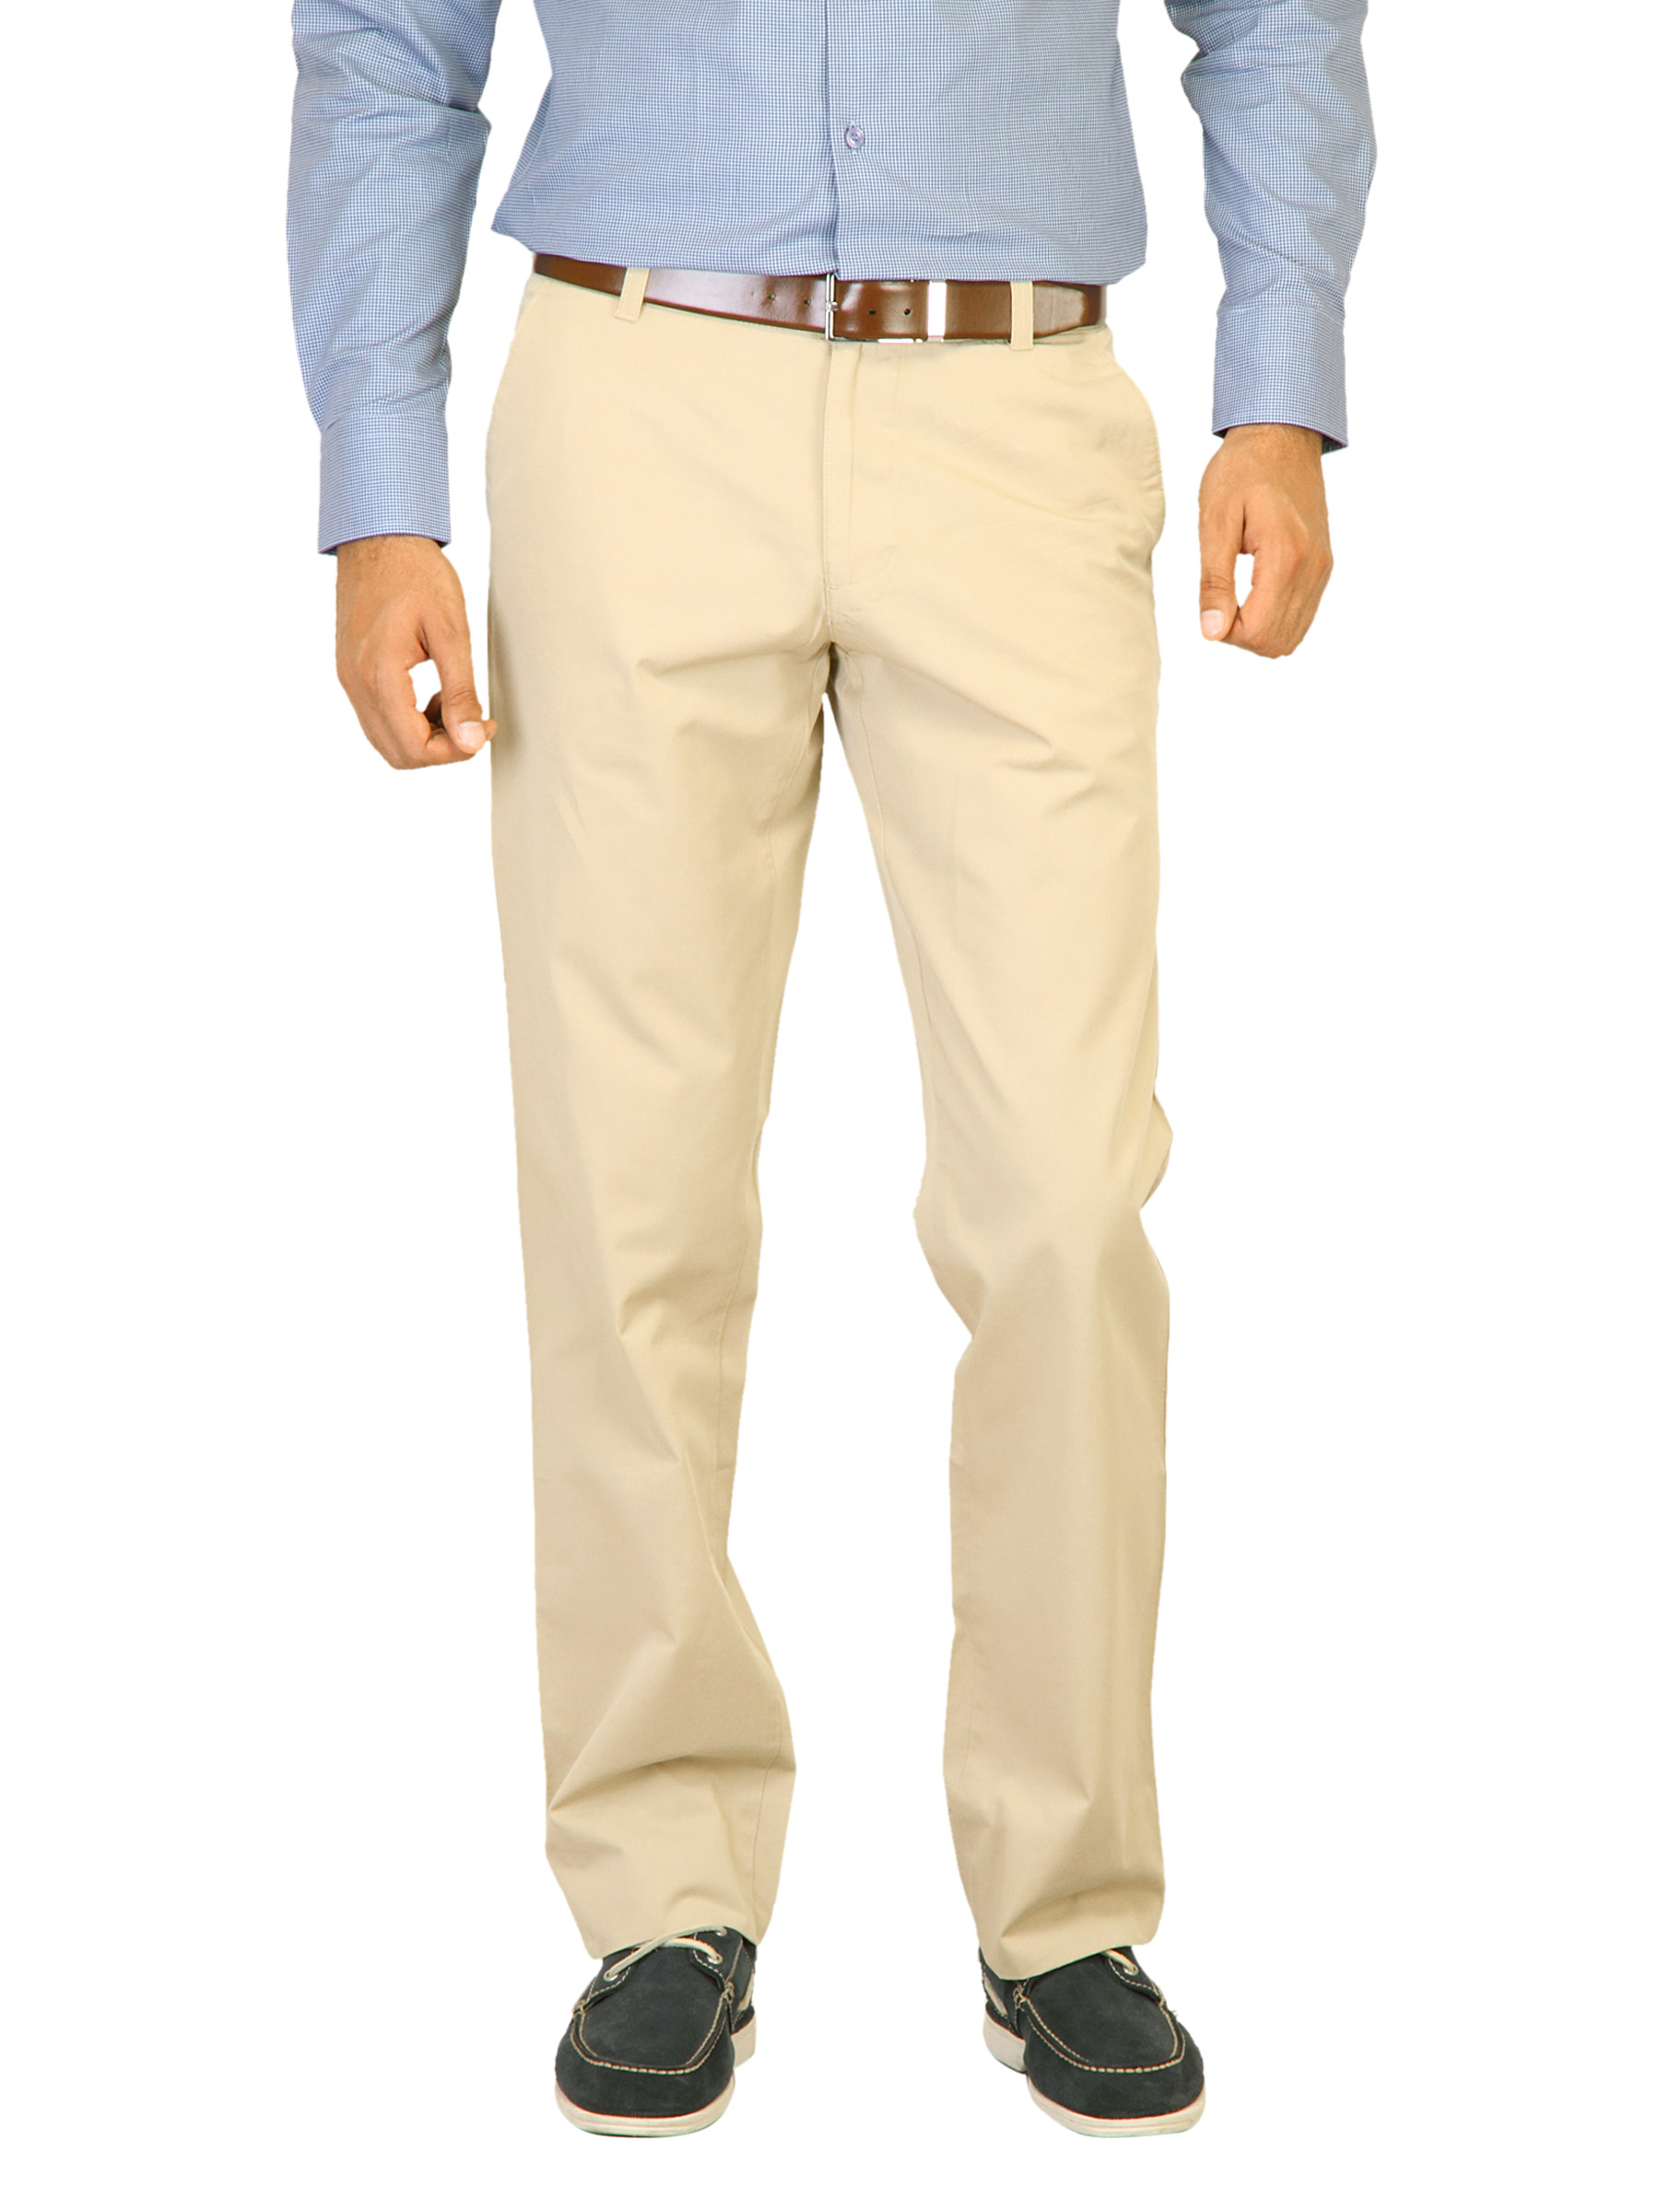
Belmonte Men Solid Khaki Trousers
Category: Apparel / Bottomwear / Trousers
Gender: Men
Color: Khaki
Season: Fall 2011
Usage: Formal